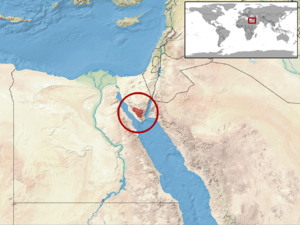
Hemidactylus mindiae est une espèce de geckos de la famille des Gekkonidae.